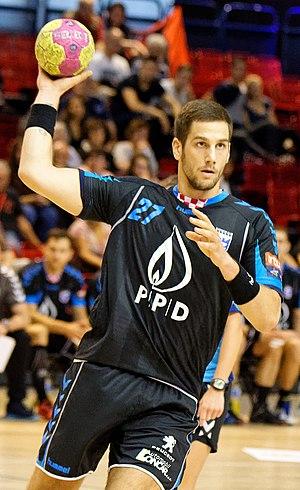
Rencontre du challenge Marrane 2016 entre l'US Dunkerque et les croates du RK Zagreb